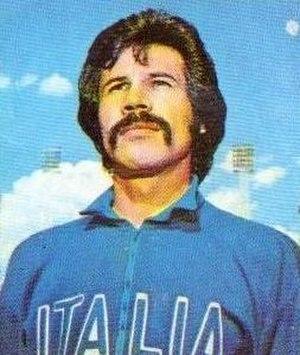
Giuseppe Gentile, né le 4 septembre 1943 à Rome, est un athlète italien, spécialiste du triple saut, ancien détenteur du record du monde.